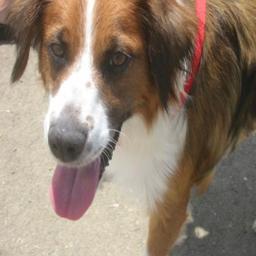
Animal: dogs